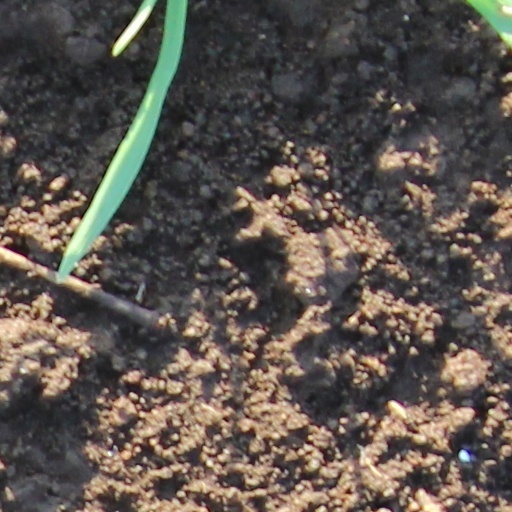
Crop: wheat